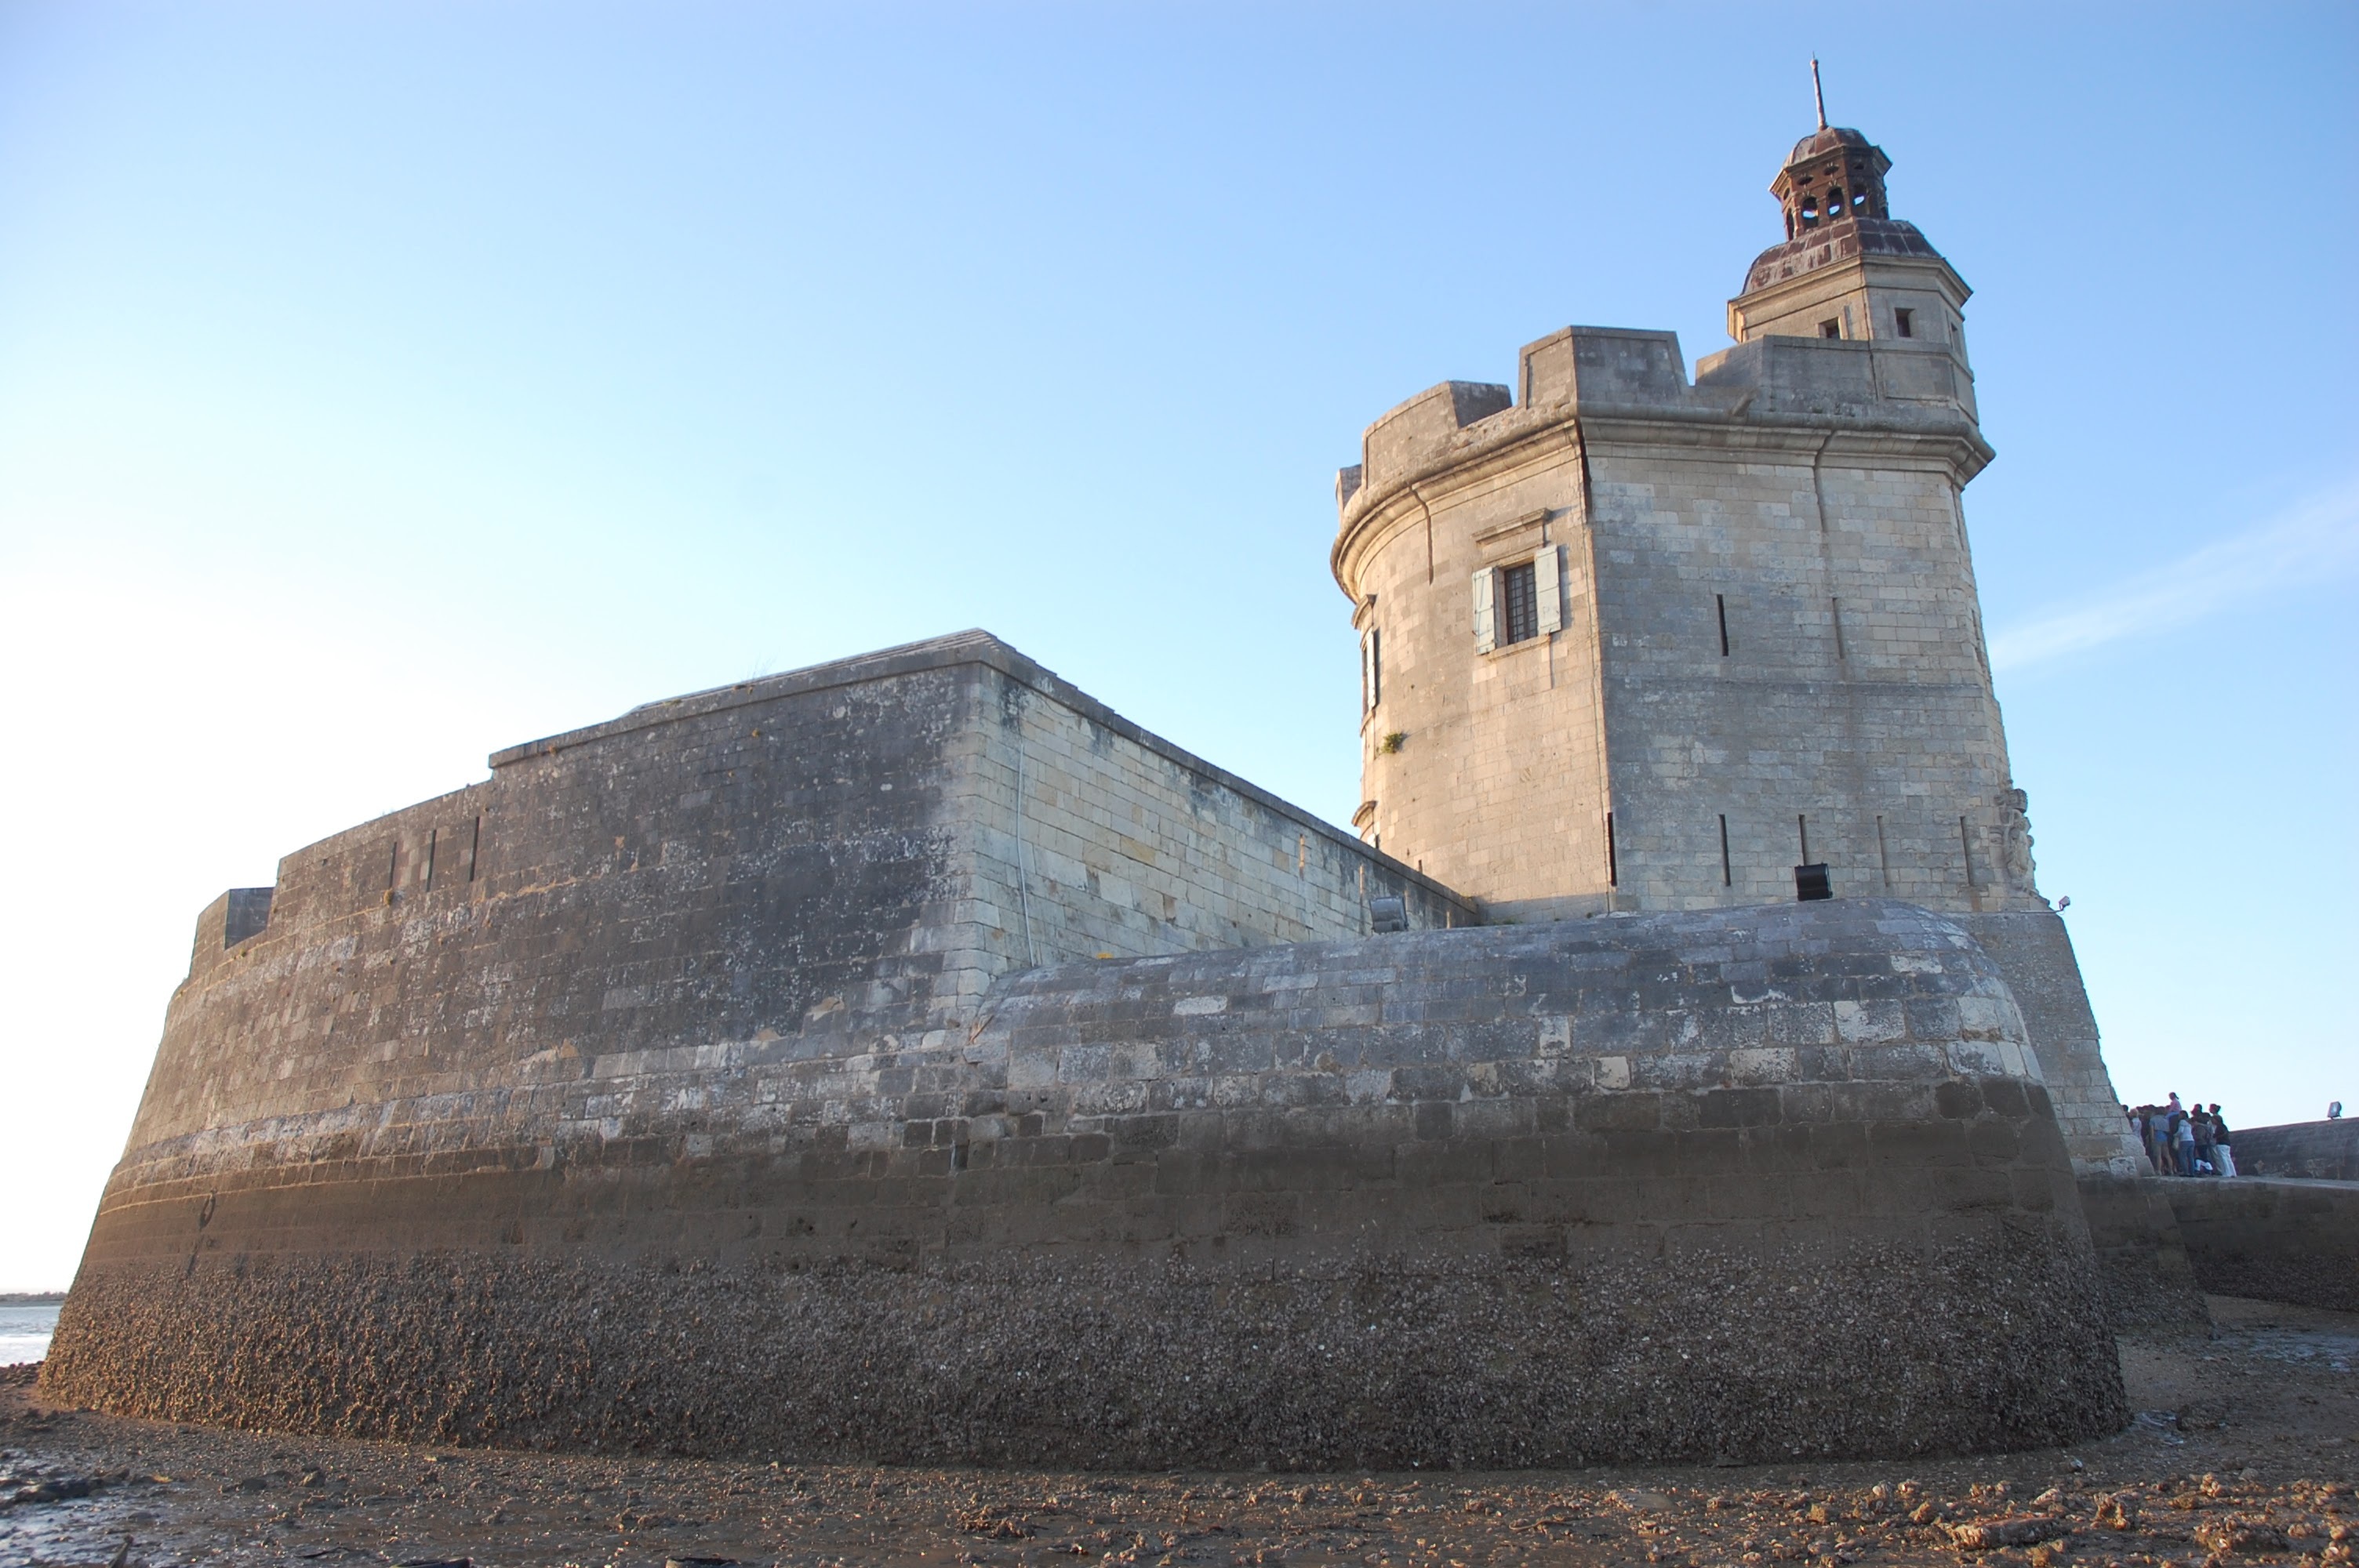
sea, rock, building, monument, france, vase, tower, low tide, island, landmark, port, fortification, shells, temple, ruins, archaeological site, historic site, ol ron, ancient history, strong louvois